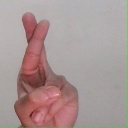
अक्षर: र